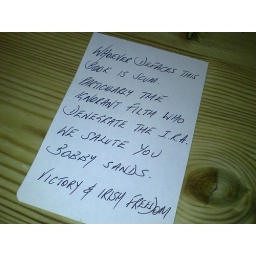
A note my friend found at the library enclosured in a book about IRA